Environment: real
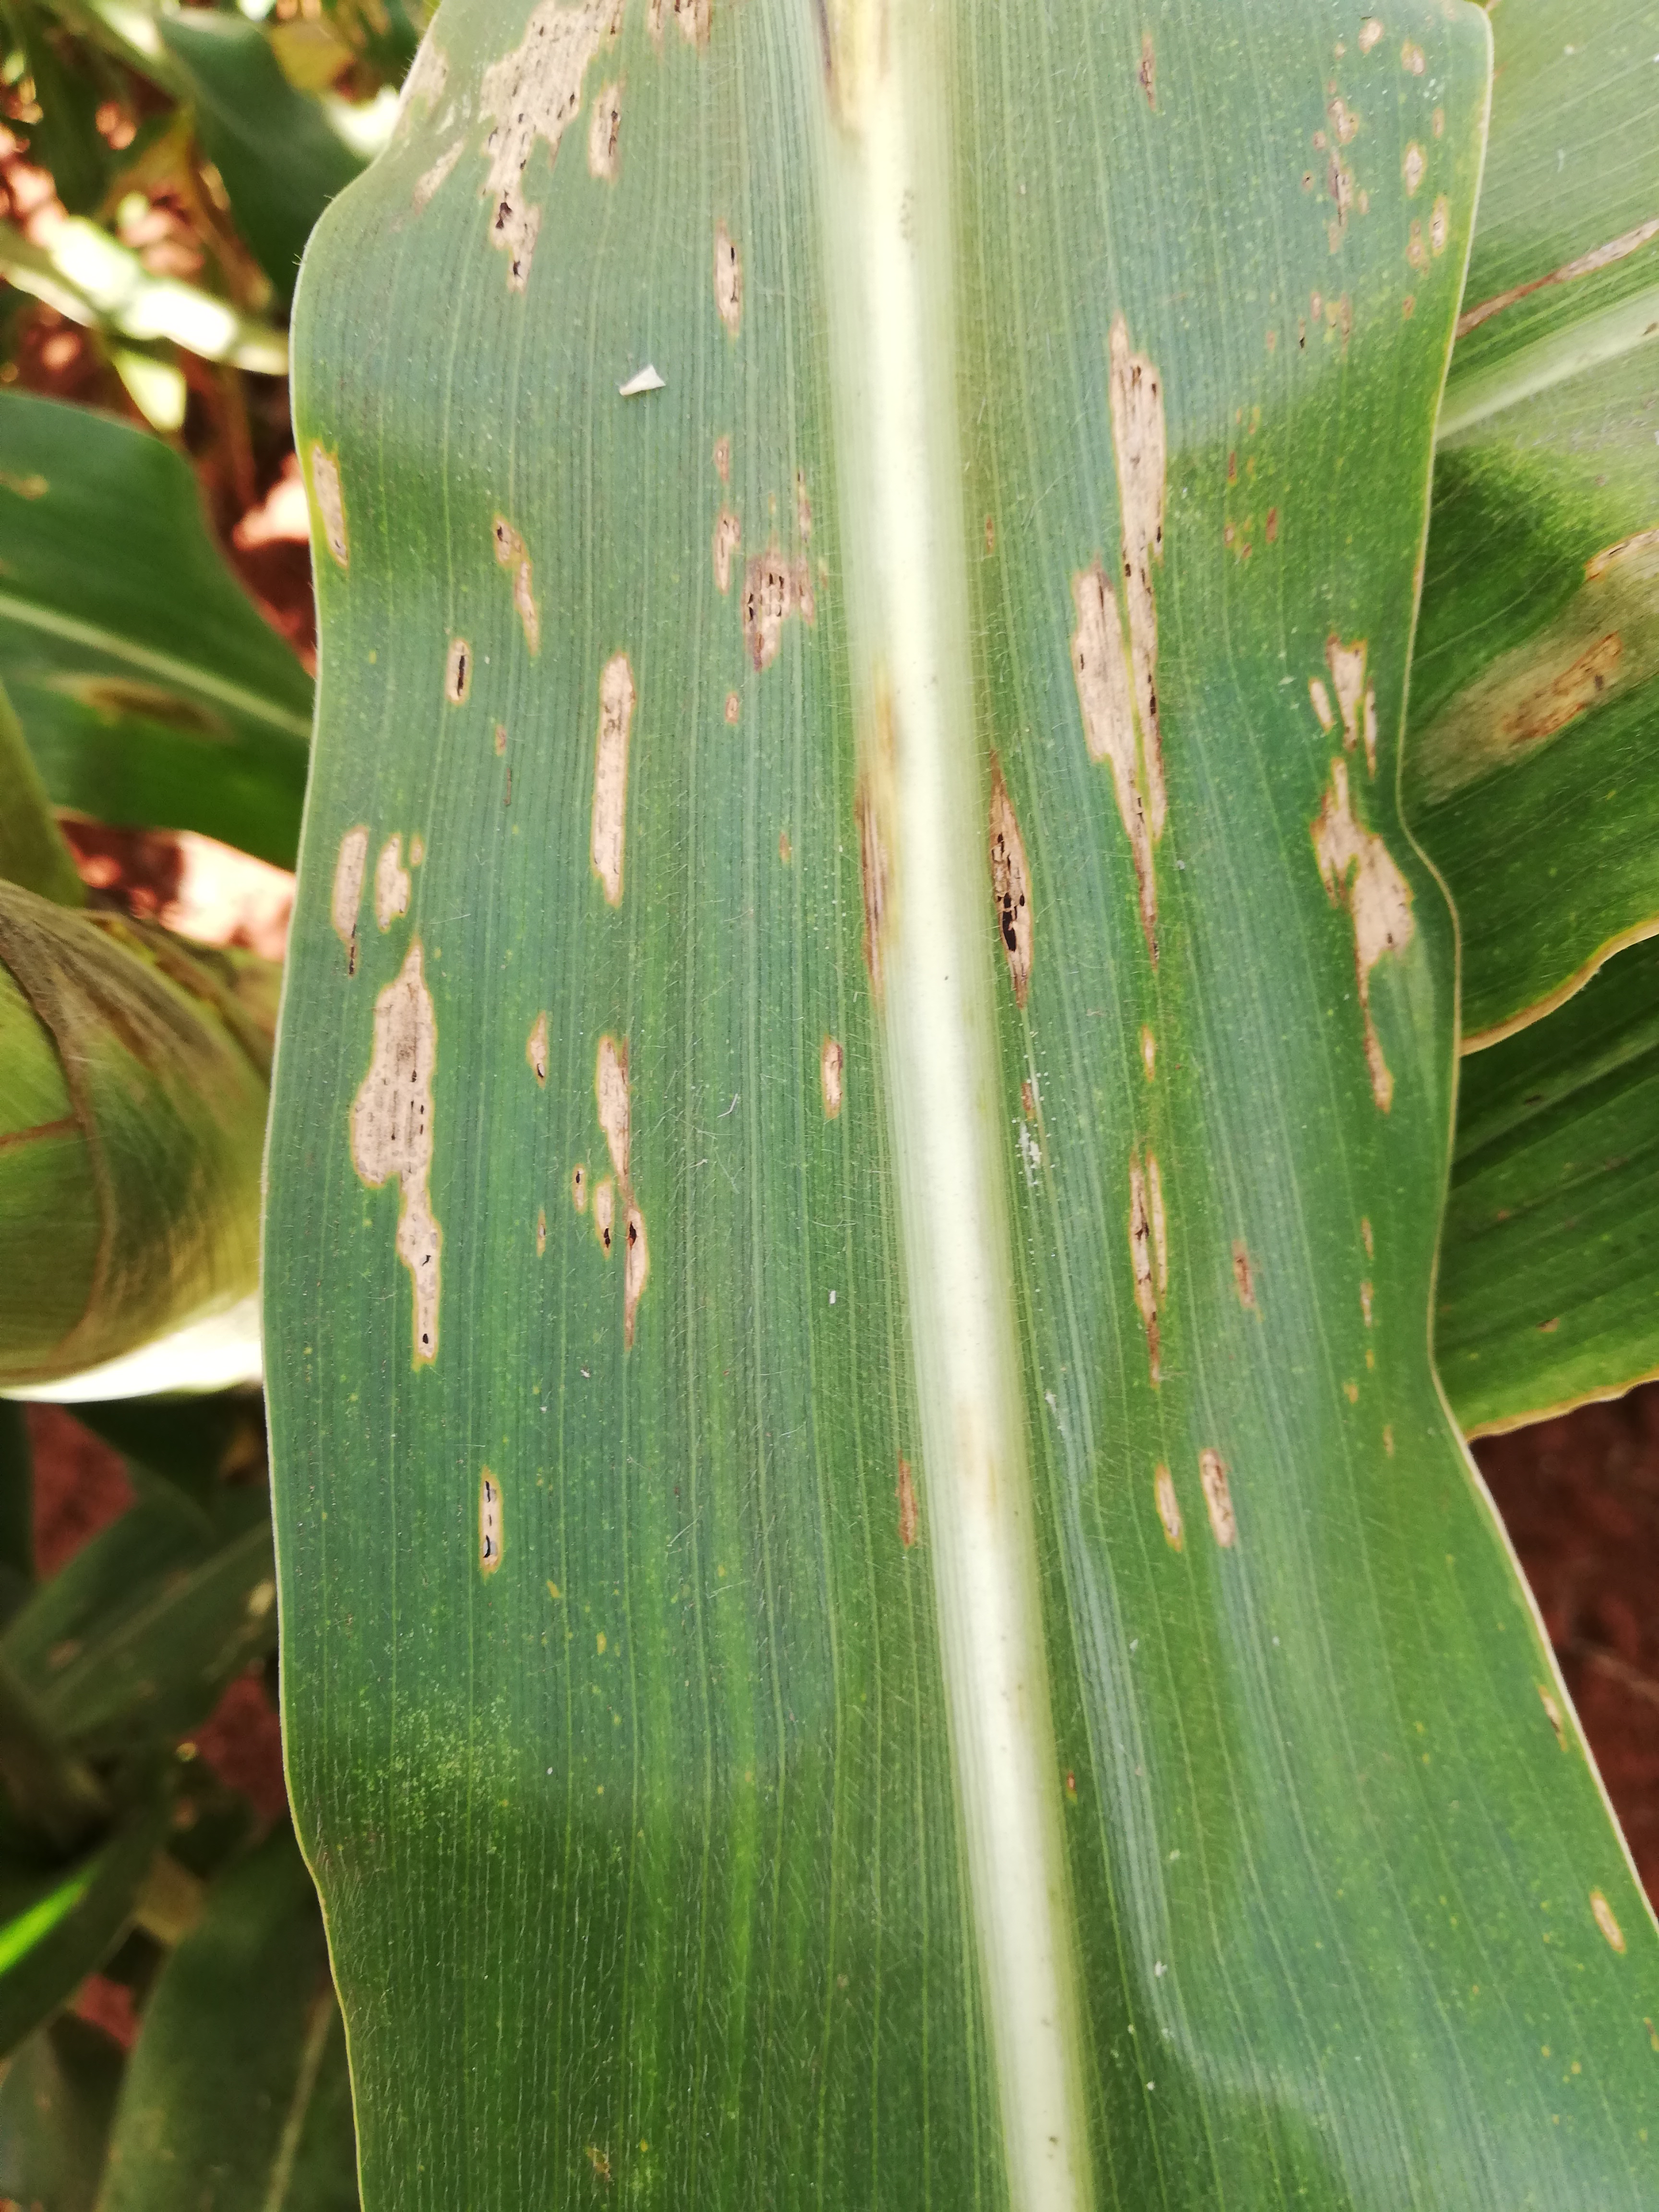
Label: northern_corn_leaf_blight